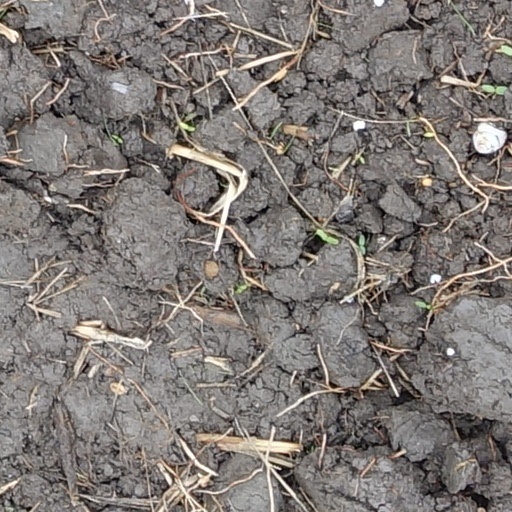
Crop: wheat